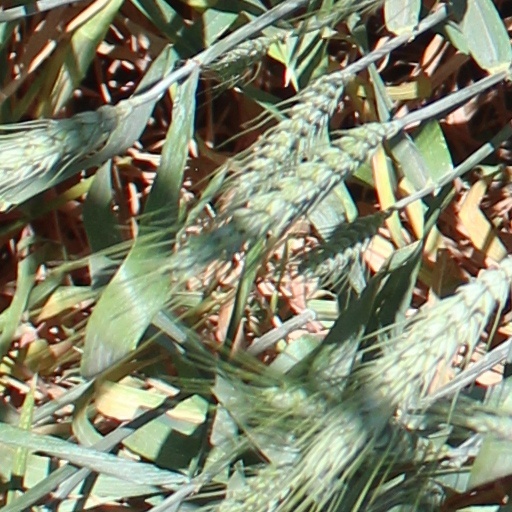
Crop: wheat